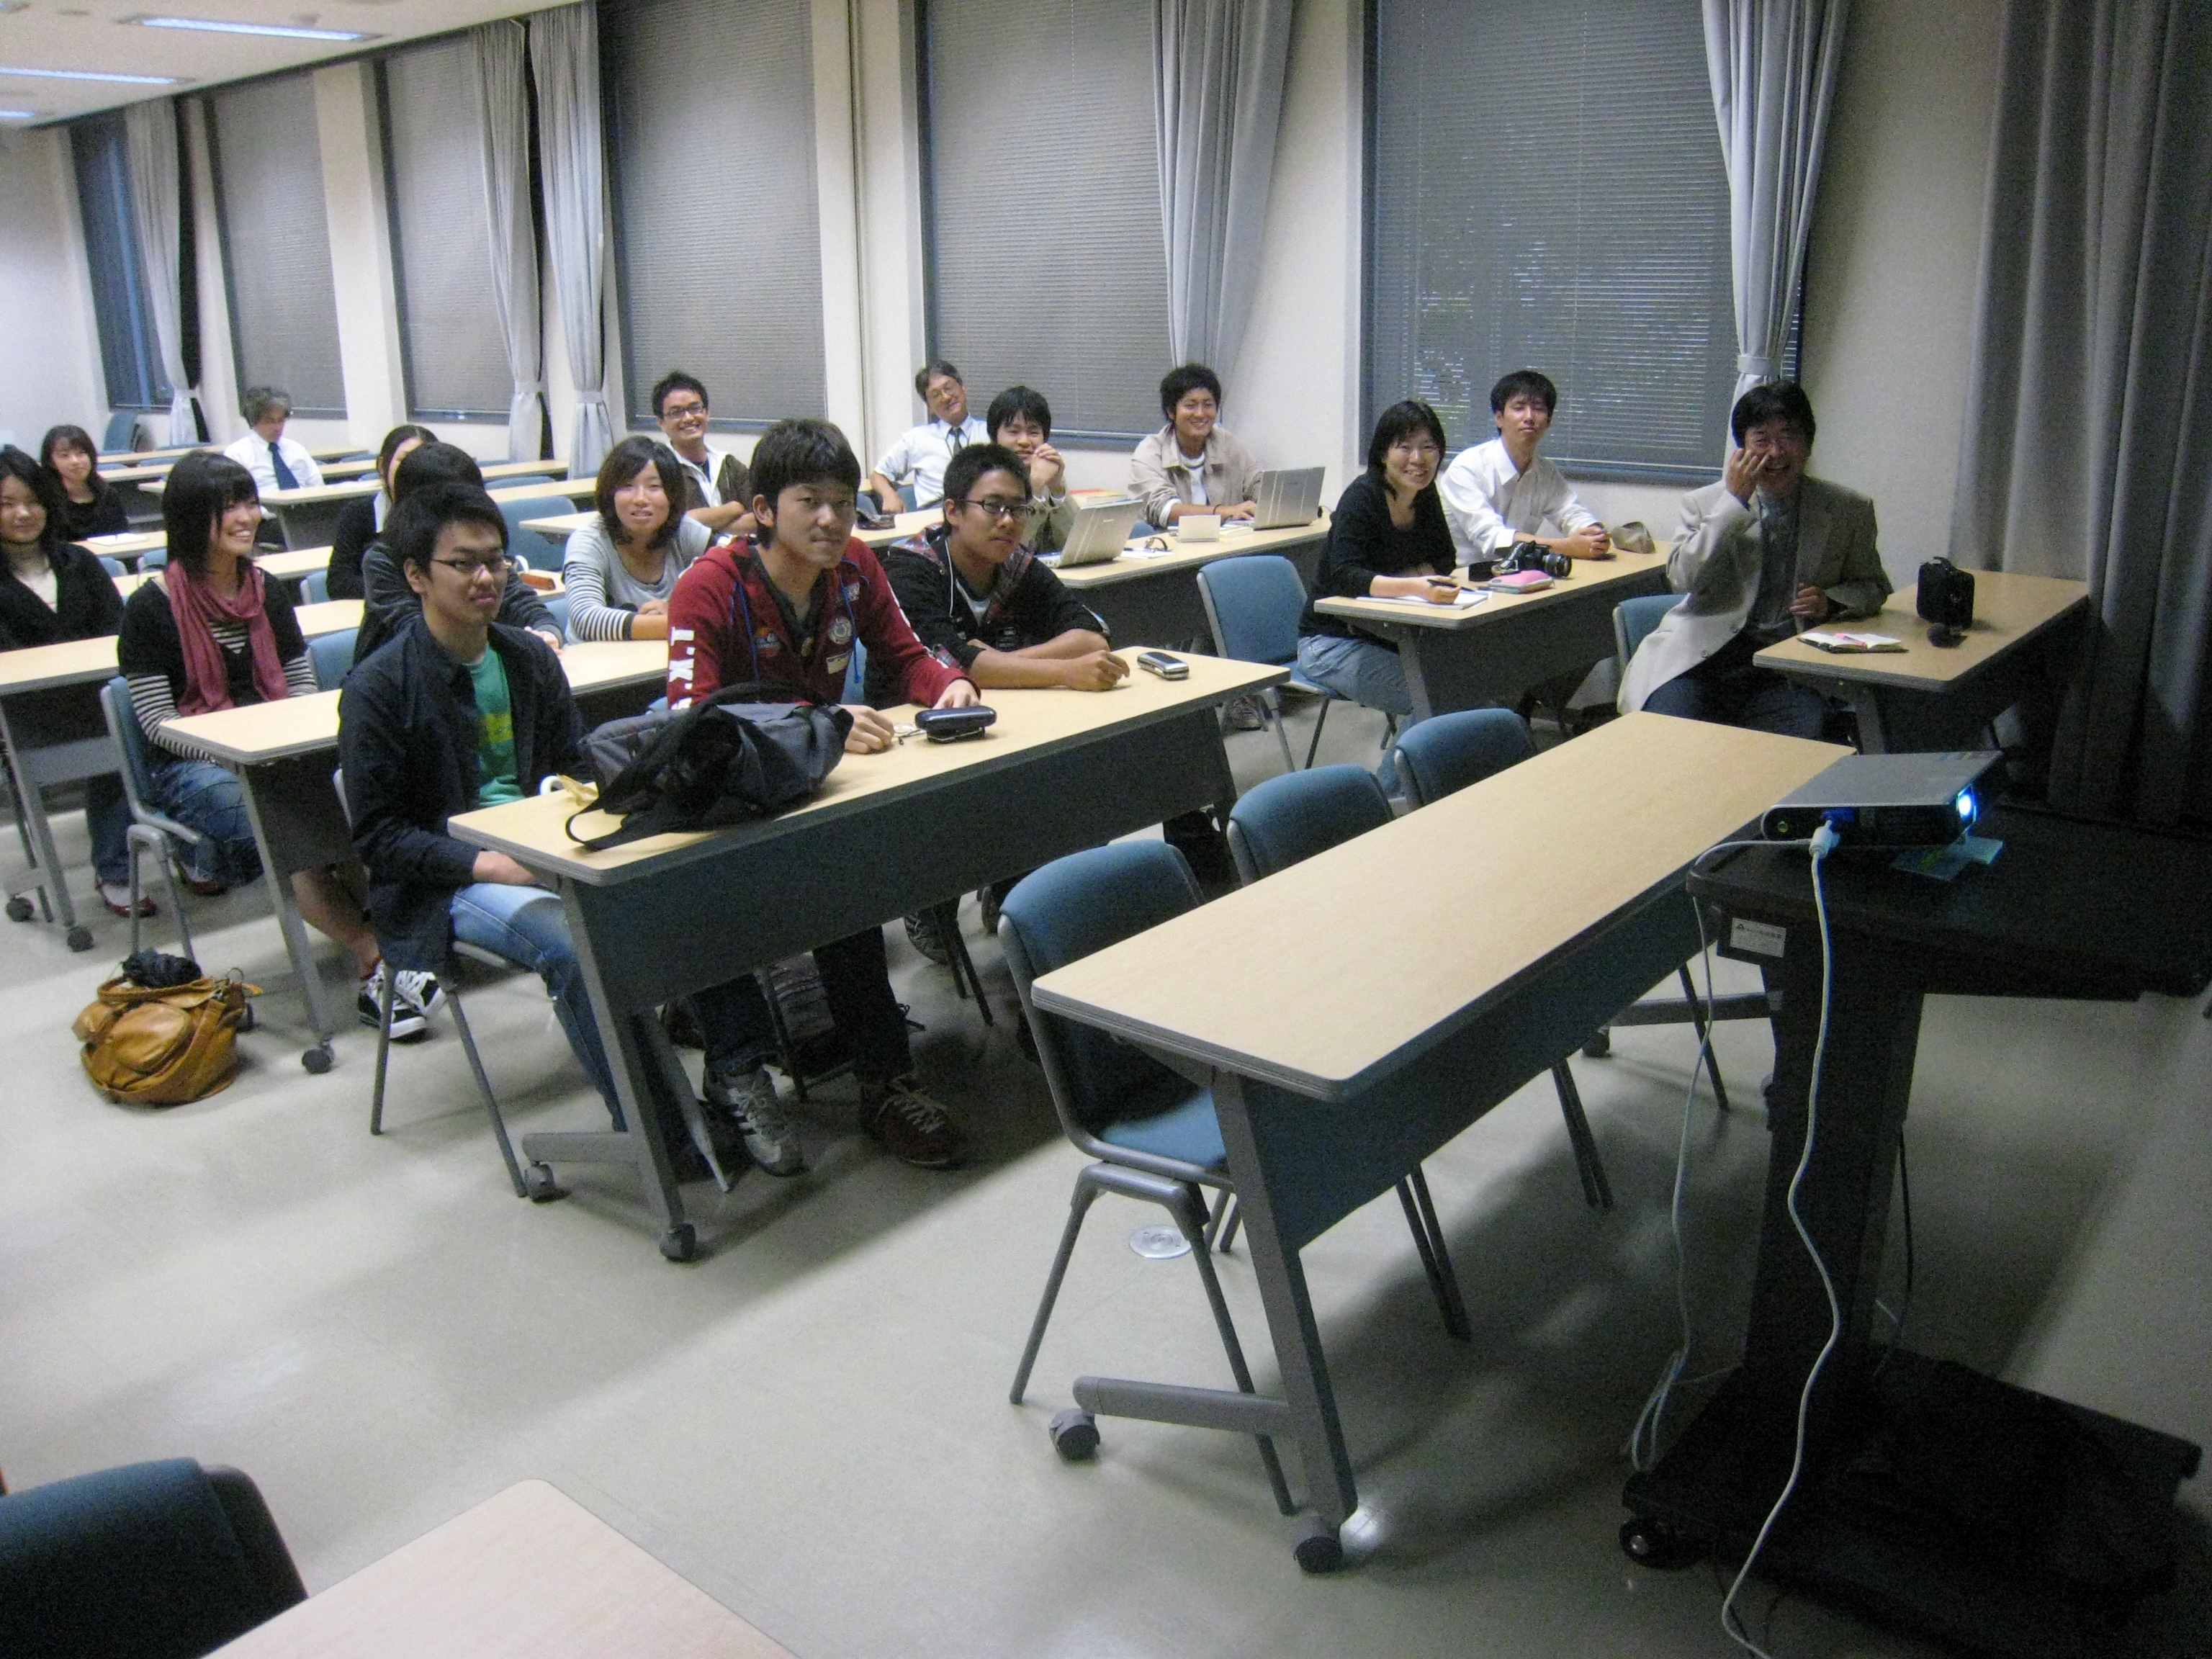
room, japan, classroom